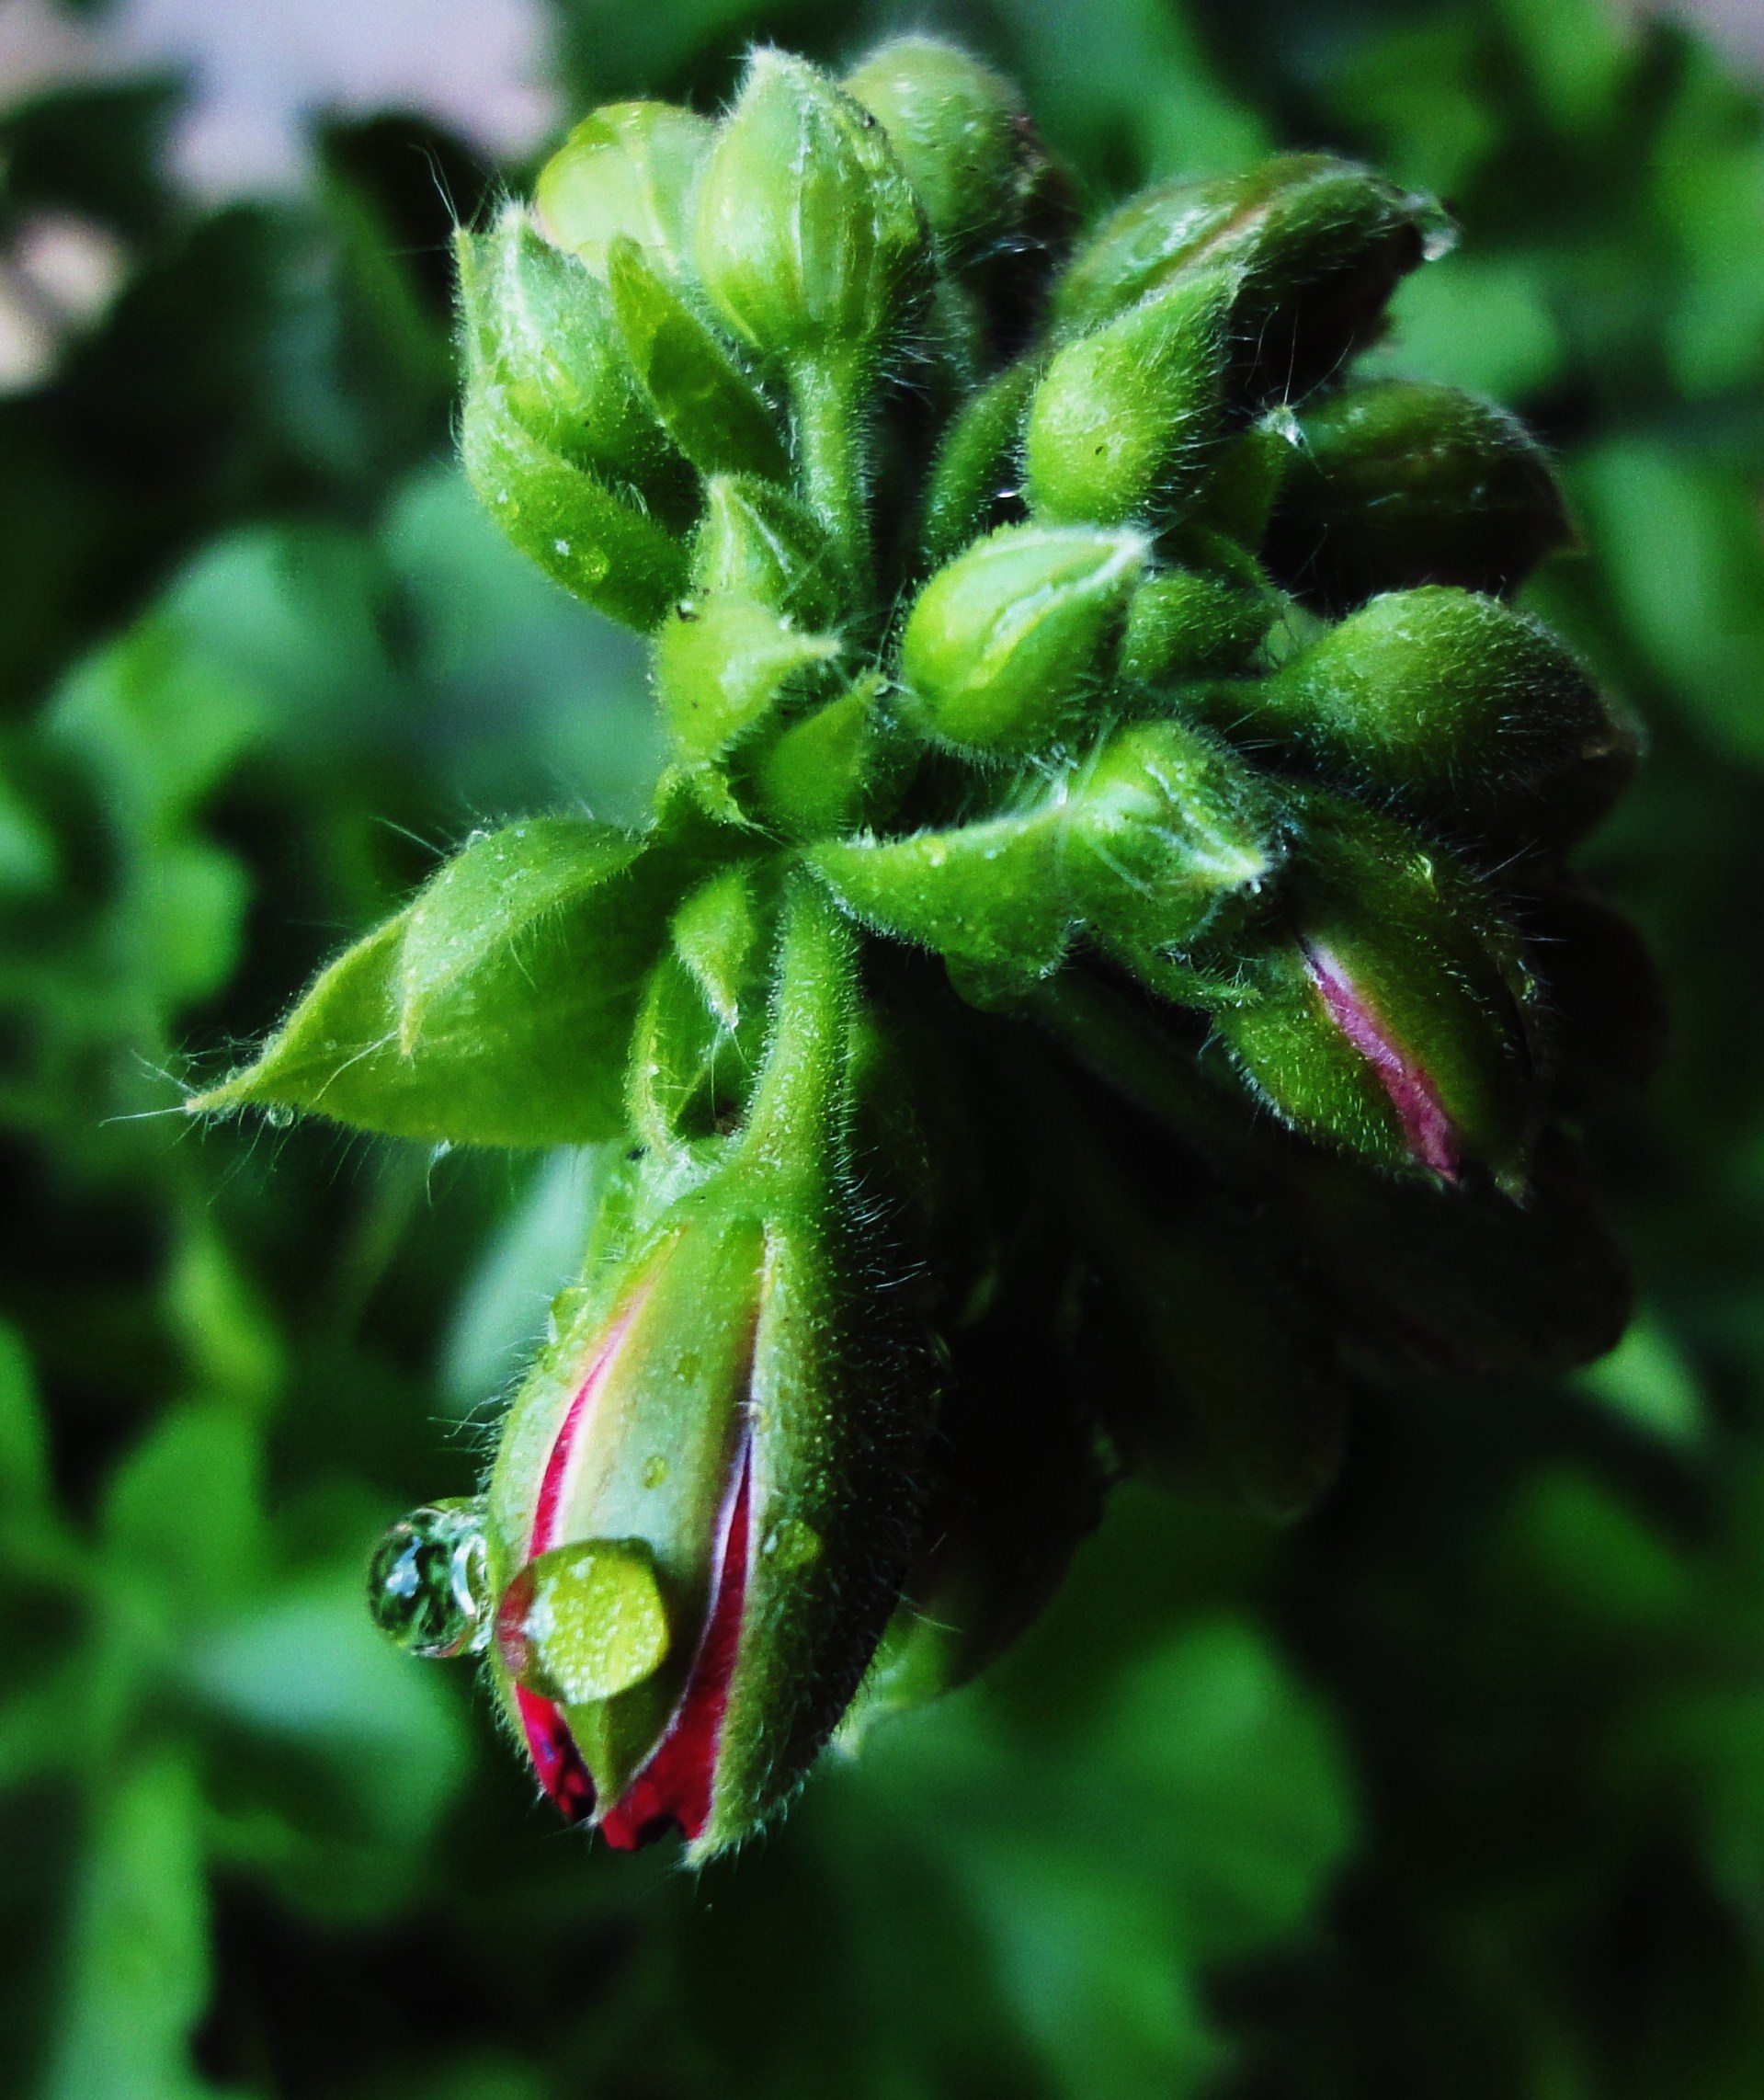
nature, plant, leaf, flower, wet, green, herb, produce, macro, botany, flora, wildflower, close up, shrub, bud, waterdrops, macro photography, flowering plant, flower buds, land plant